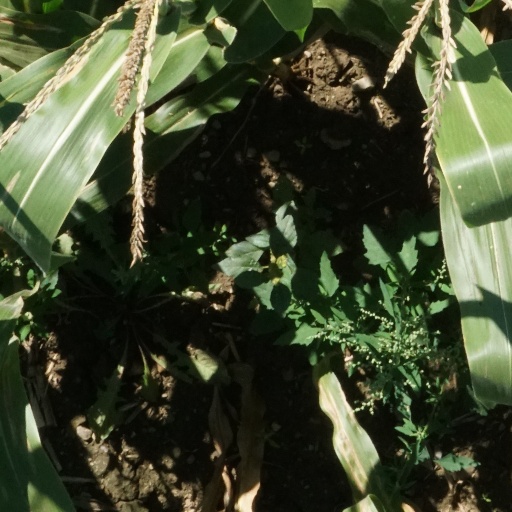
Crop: maize; corn